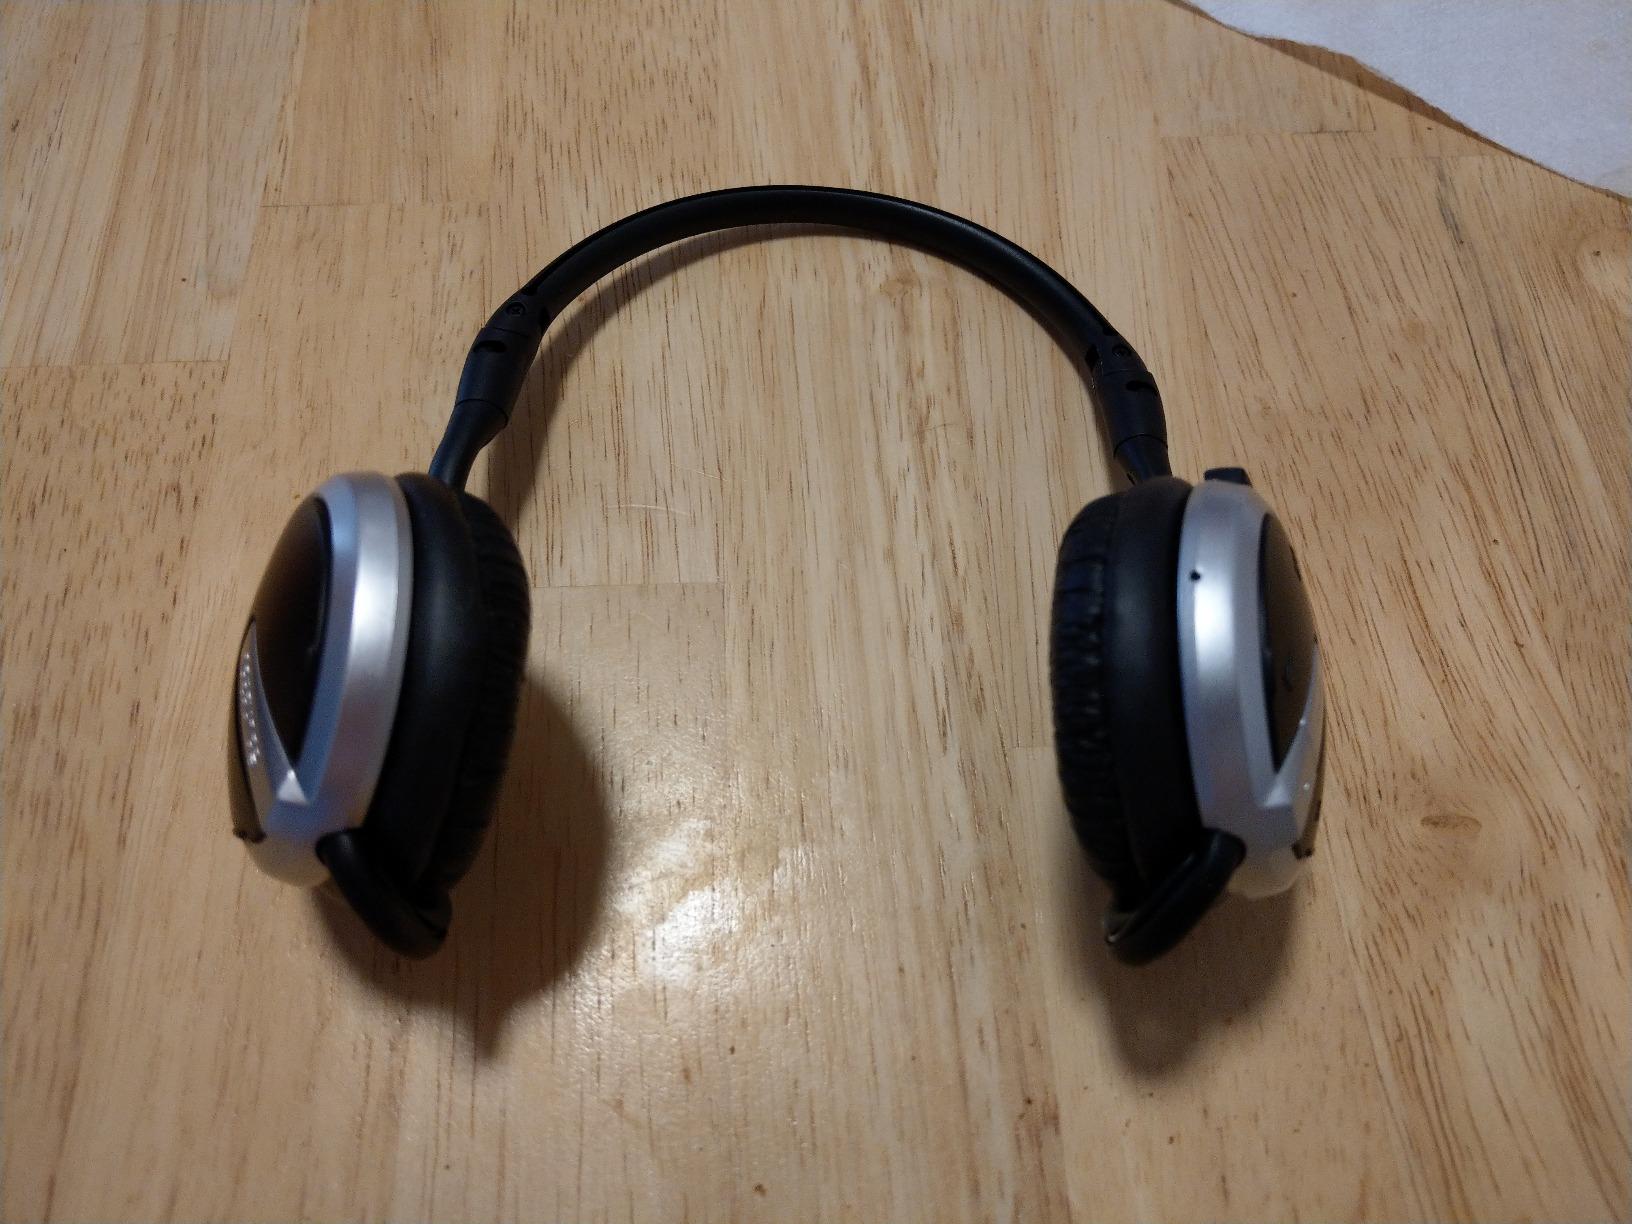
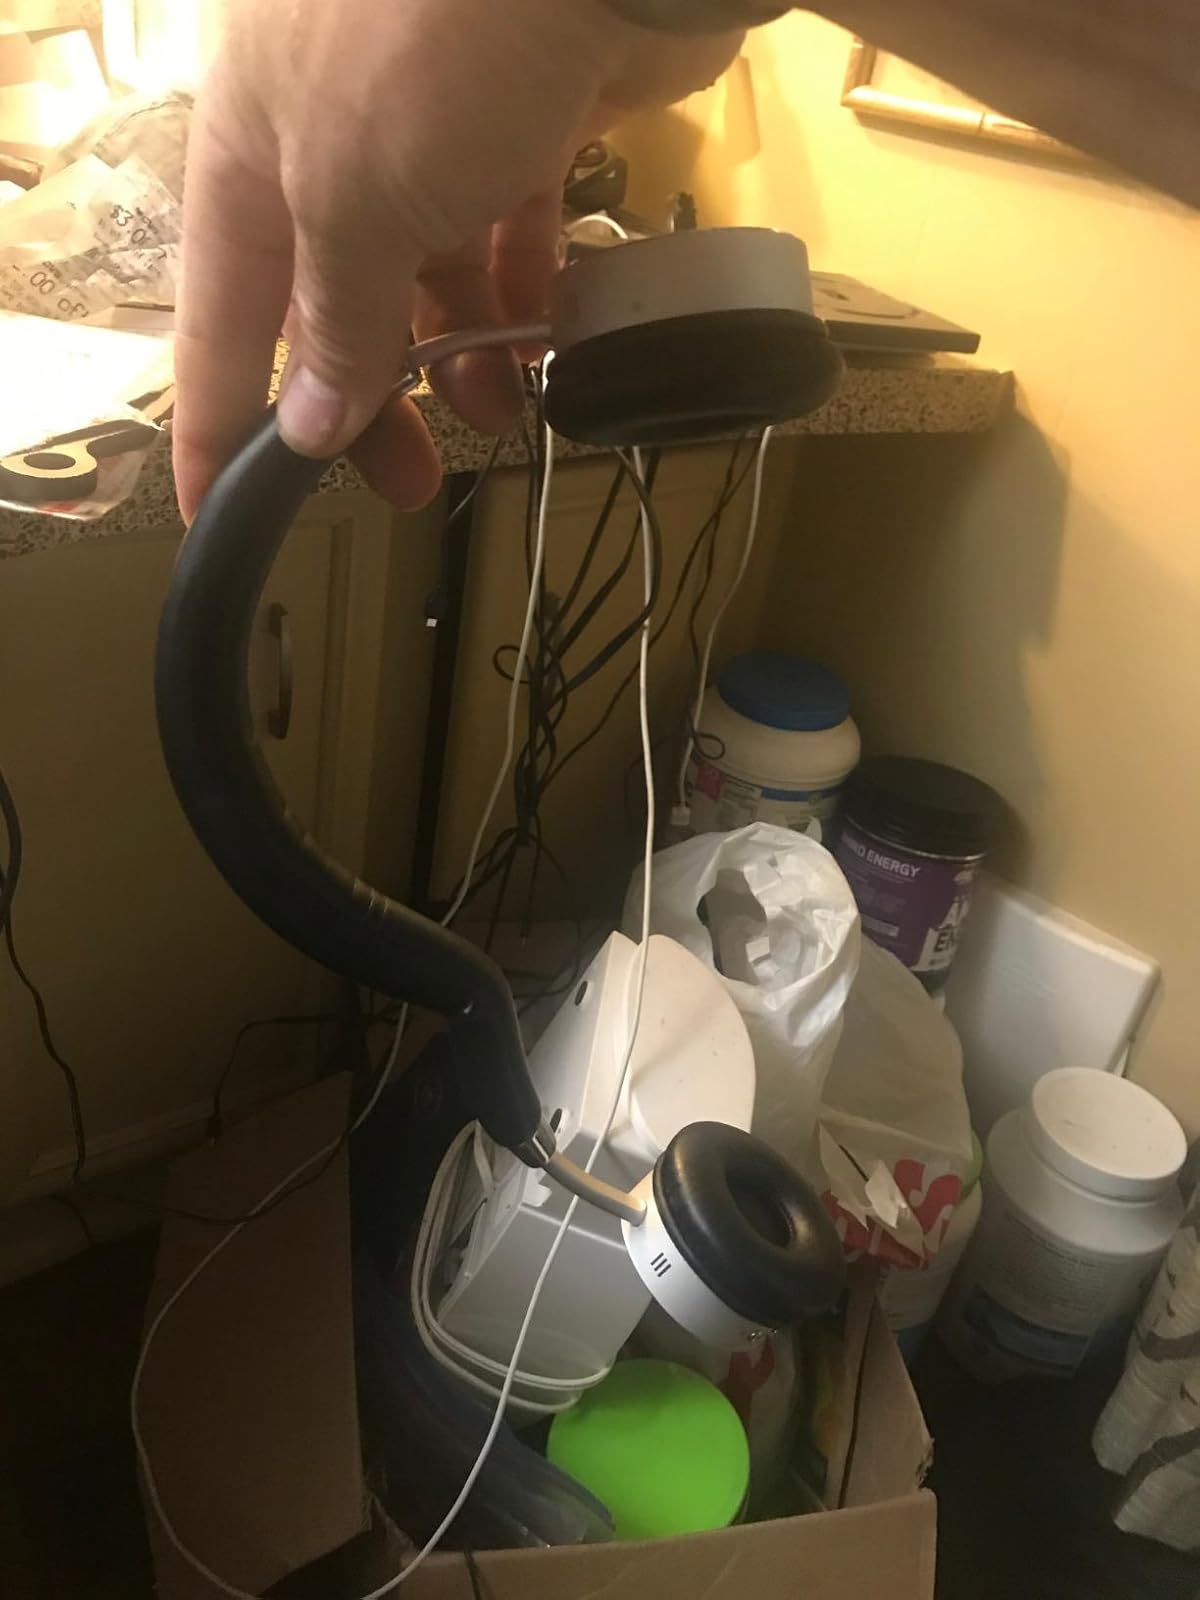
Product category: headphones
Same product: no